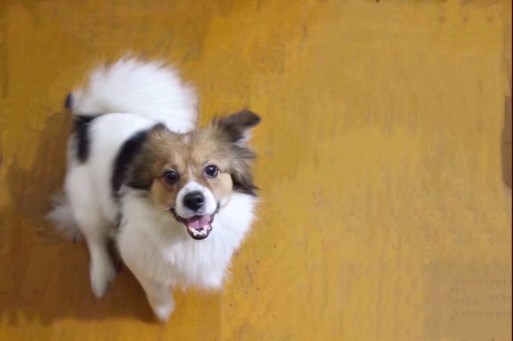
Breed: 806-n000129-papillon